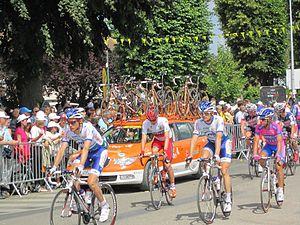
Peu avant le départ de la quatrième étape du Tour de France 2012, à Abbeville, Tejay van Garderen entouré de deux coureurs de l'équipe cycliste Saur-Sojasun.